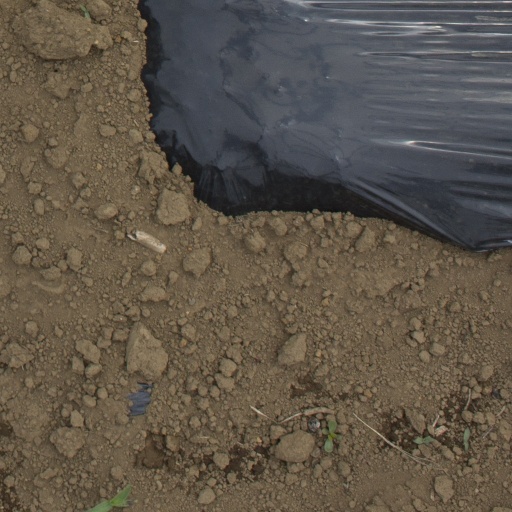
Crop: Jerusalem artichoke